Freudenberg, Westphalia

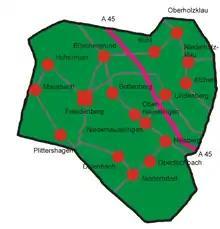
Constituent communities

Besides the main town, which bears the same name as the whole municipality, there are sixteen outlying centres named Alchen, Bottenberg, Bühl, Büschergrund, Dirlenbach, Heisberg, Hohenhain, Lindenberg, Mausbach, Niederheuslingen, Niederholzklau, Niederndorf, Oberfischbach, Oberheuslingen, Oberholzklau and Plittershagen. Among these, the main town is the biggest, and the next in size after that is Büschergrund, which is itself further subdivided into four parts, named Büschen, Eichen, Anstoß and Bockseifen.